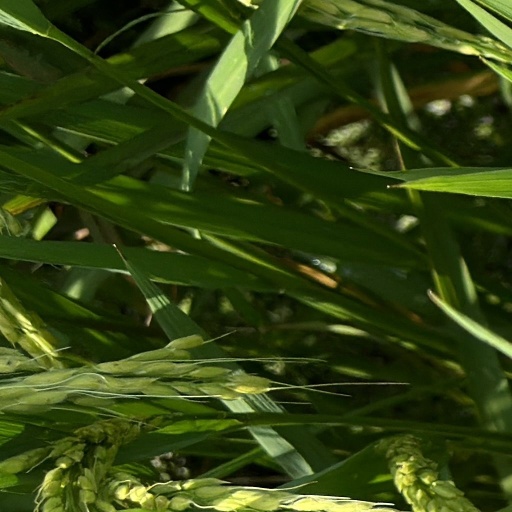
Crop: rice